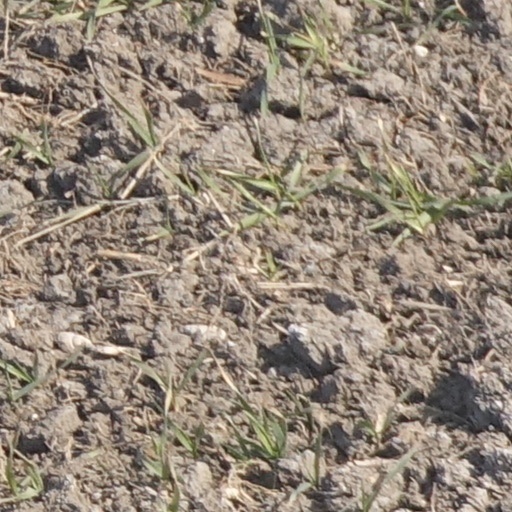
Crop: wheat